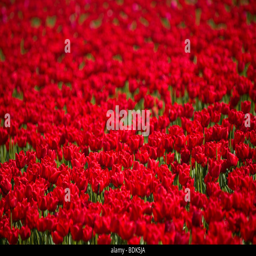
tulip fields in a field